Pleiku Air Base

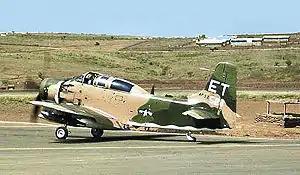
A-1E Skyraider of the 6th Special Operations Squadron at Pleiku AB

Pleiku Air Base is a former air force base in Vietnam. It was established by the Republic of Vietnam Air Force (RVNAF) in 1962 at an undeveloped airstrip, and was used by the United States Air Force during the Vietnam War in the II Corps Tactical Zone of South Vietnam. It was captured by the People's Army of Vietnam (PAVN) in March 1975 and was abandoned for many years. Today, the facility has just redeveloped as Pleiku Airport。